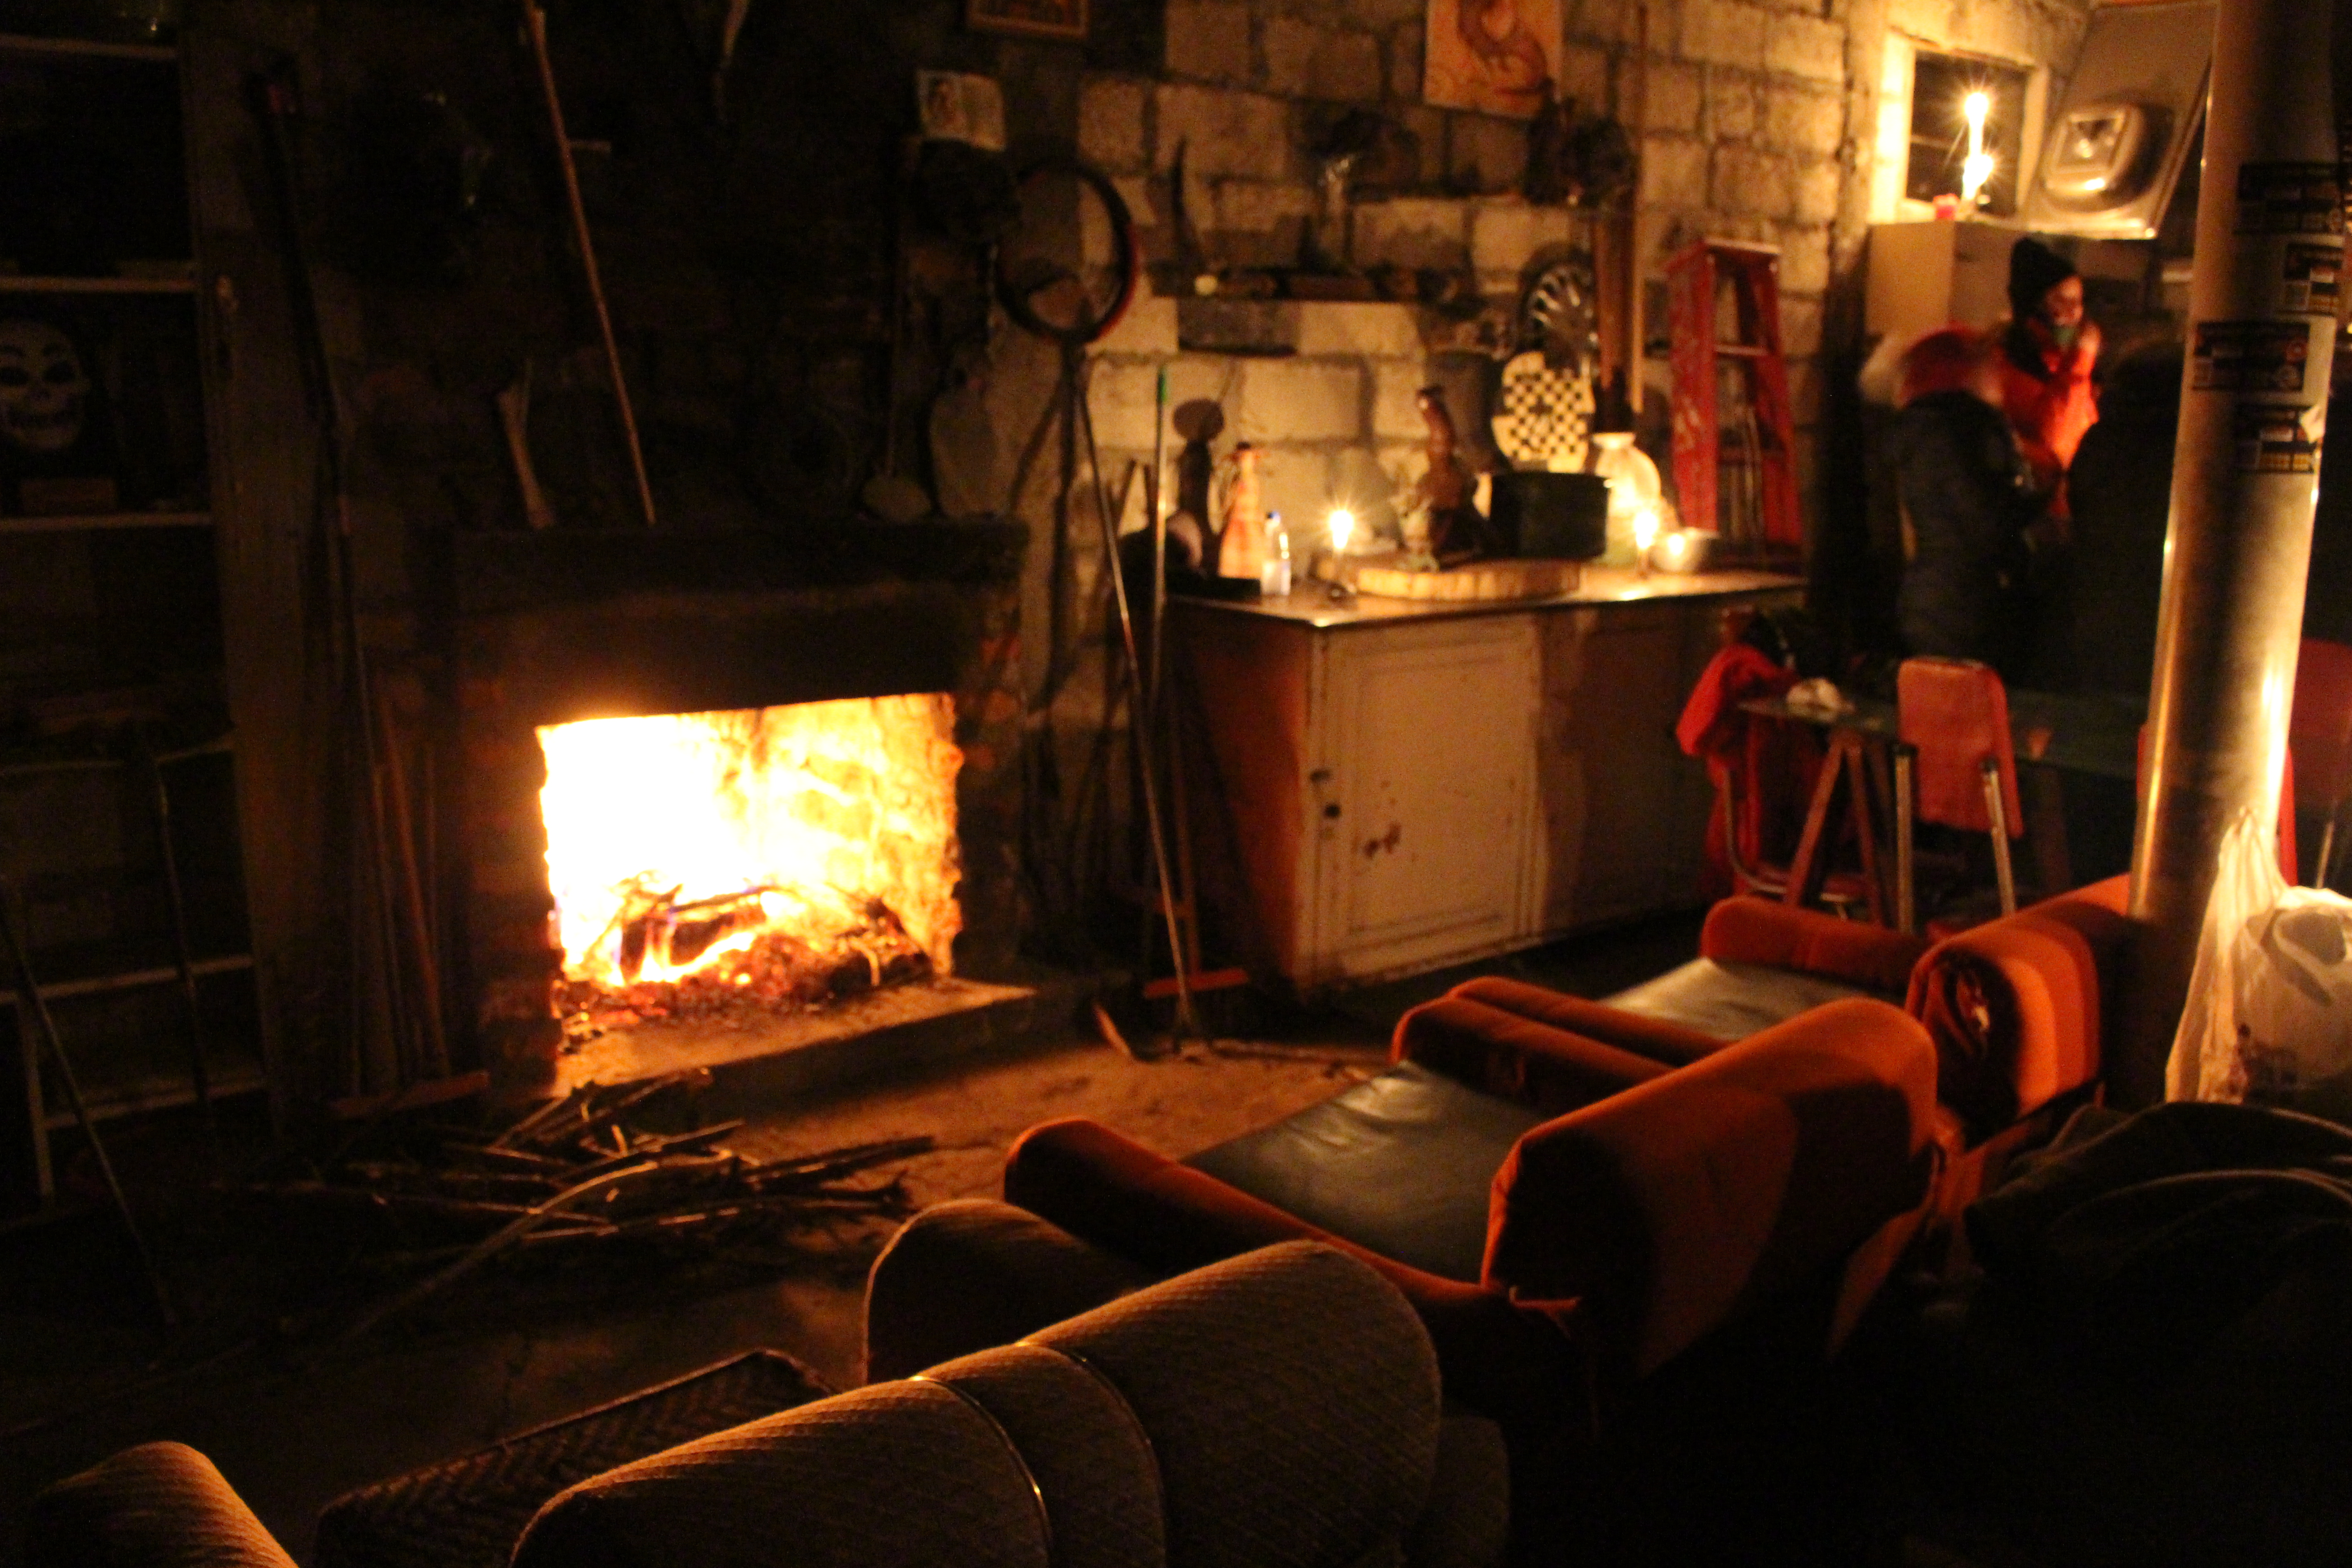
chimenea, fireplace, heat, hearth, room, living room, night, flame, house, fire